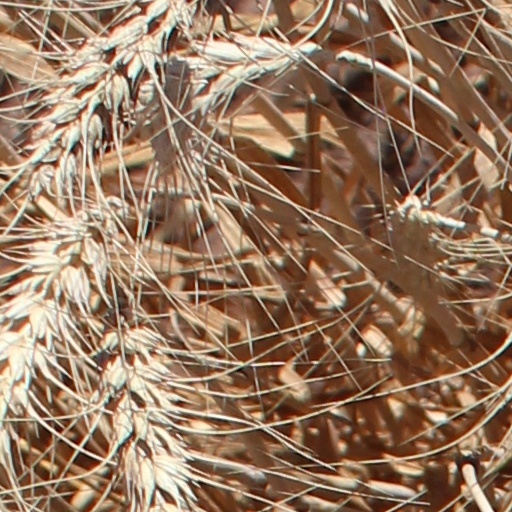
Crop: wheat